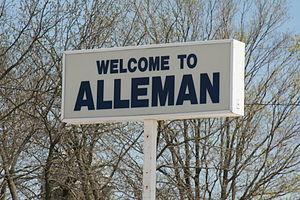
Alleman est une ville du comté de Polk, en Iowa, aux États-Unis. Elle est incorporée le 18 mai 1973.